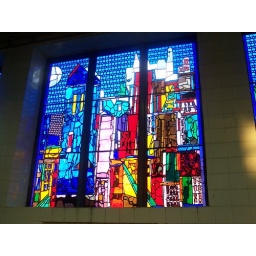
Stained glass window at the Westchester Avenue subway station in the Bronx.